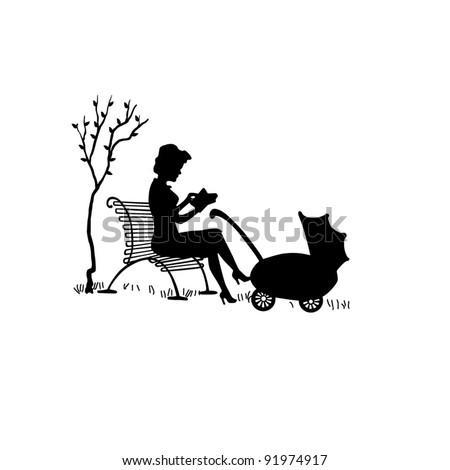
drawing mother with a carriage .